Murder of Moriah Wilson

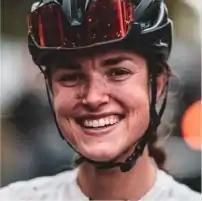
Moriah Wilson after Big Sugar race on October 23, 2021

On the night of May 11, 2022, professional cyclist Anna Moriah "Mo" Wilson was fatally shot by Kaitlin Marie Armstrong at a friend's home in Austin, Texas. Armstrong, a yoga instructor and licensed realtor, committed the crime out of jealousy triggered by Wilson's romantic encounter with her on-and-off boyfriend, pro cyclist Colin Strickland. Prior to her conviction, Armstrong had flight attempts both as a wanted person and a detainee: she spent 43 days at large until her capture in Costa Rica, where authorities said she had used different names and changed her appearance to set up a new life. Over a year later, she attempted to flee from custody on the eve of her trial.